Metabolism (architecture)

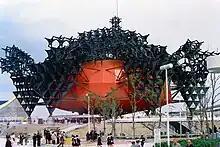
Kurokawa's Toshiba-IHI Pavilion, Osaka Expo 1970

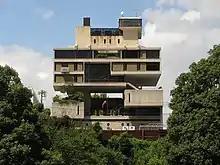
Kuwait Embassy and Chancellery of Japan (1970)

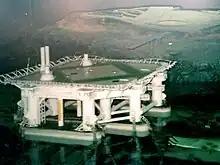
Model of the Aquapolis, Okinawa Ocean Expo 1975

Japan was selected as the site for the 1970 World Exposition and 330 hectares in the Senri Hills in Osaka Prefecture were set aside as the location. Japan had originally wanted to host a World Exposition in 1940 but it was cancelled with the escalation of the war. The one million people who had bought tickets for 1940 were allowed to use them in 1970.